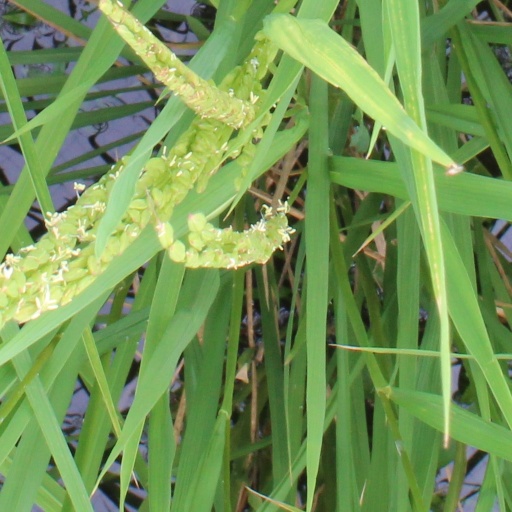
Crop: rice